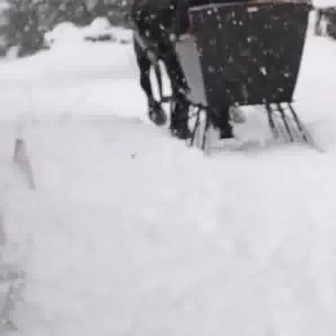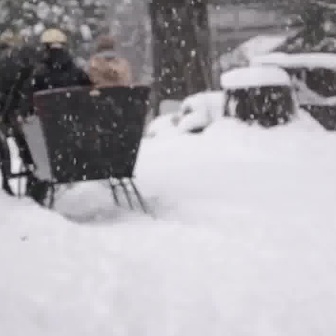
  Please identify the target specified by the bounding box [170,1,324,155] in the first image and locate it in the second image. Return the coordinates in [x_min,y_min,x_max,y_max] format.
Answer: [17,84,155,222]